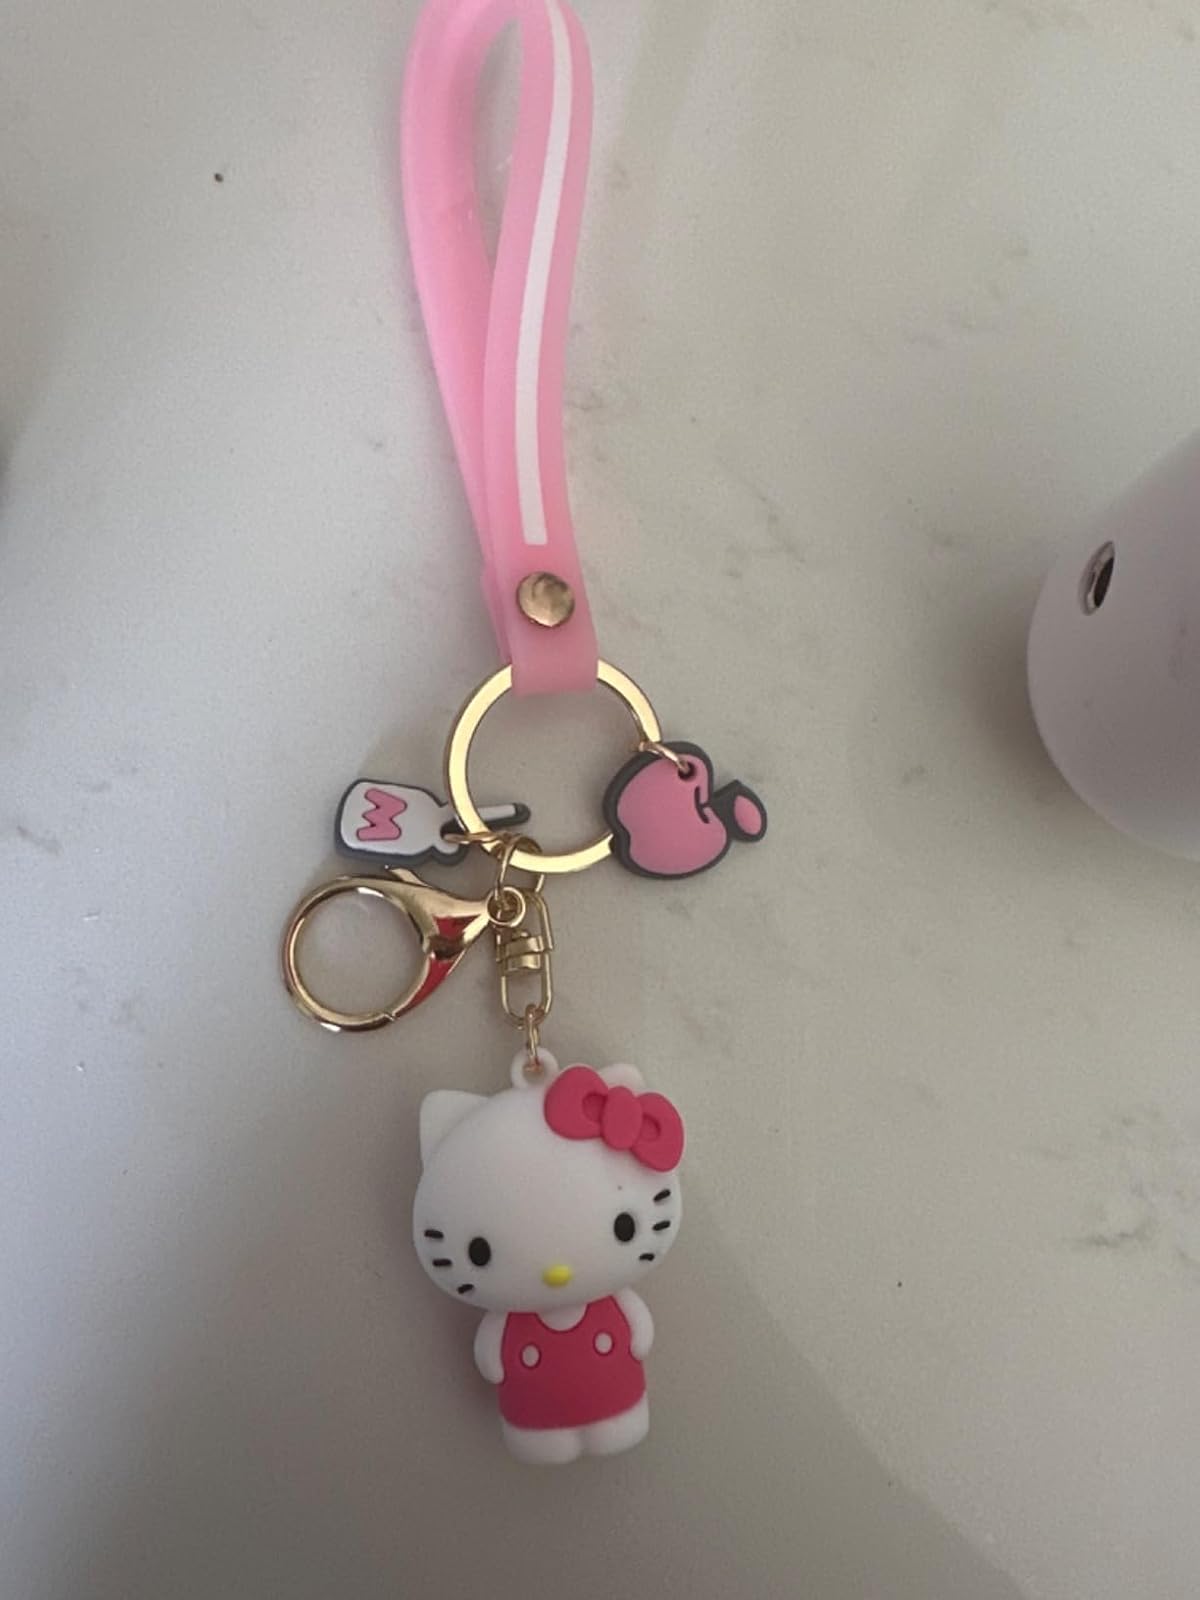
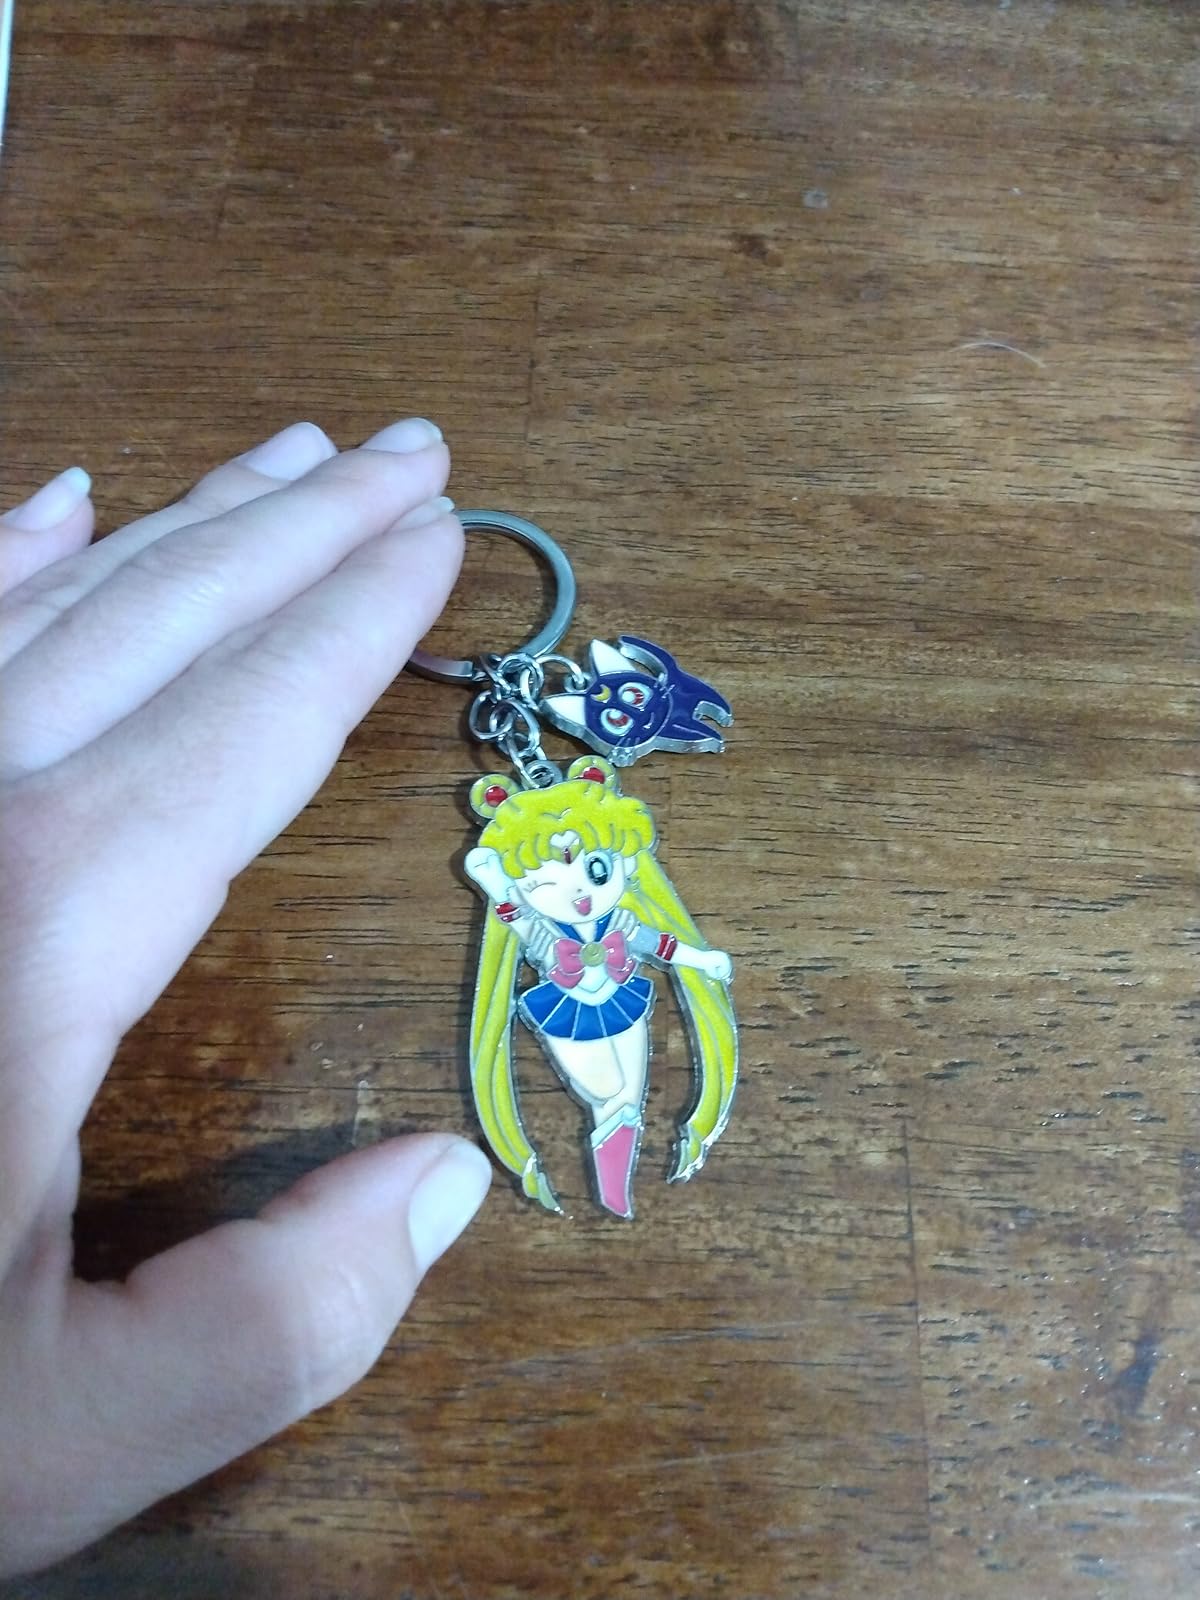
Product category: accessories_keychain
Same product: no